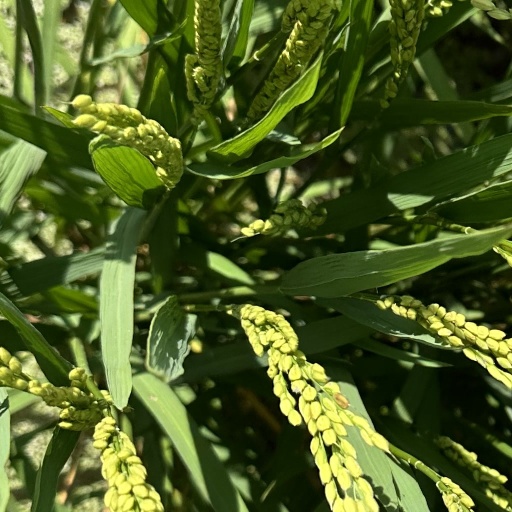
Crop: rice